2012 Olympic hunger summit

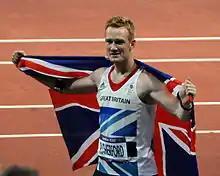
Gold medal winner Greg Rutherford, one of the athletes who urged David Cameron to use Britains 2013 presidency of the G8 to make the fight against hunger and malnutrition a top priority issue.

The Summit is part of a series of international efforts which have sought to respond to the "return of hunger"